Bridgnorth

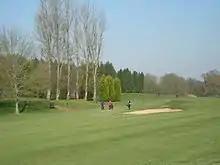
Bridgnorth Golf Club is home to an 18-hole course

Bridgnorth Town F.C. was the football club based in Bridgnorth. They joined the Worcestershire Combination in 1938 and twice reached the 5th round of the FA Vase. They won the championship of the West Midlands (Regional) League Premier Division in 2008. Affiliated to the club was the junior section known as "Bridgnorth Town Juniors". The teams ranged from under 8s to under 16s and competed in the Telford Junior League. After folding, the club was effectively replaced by "phoenix club" A.F.C. Bridgnorth.